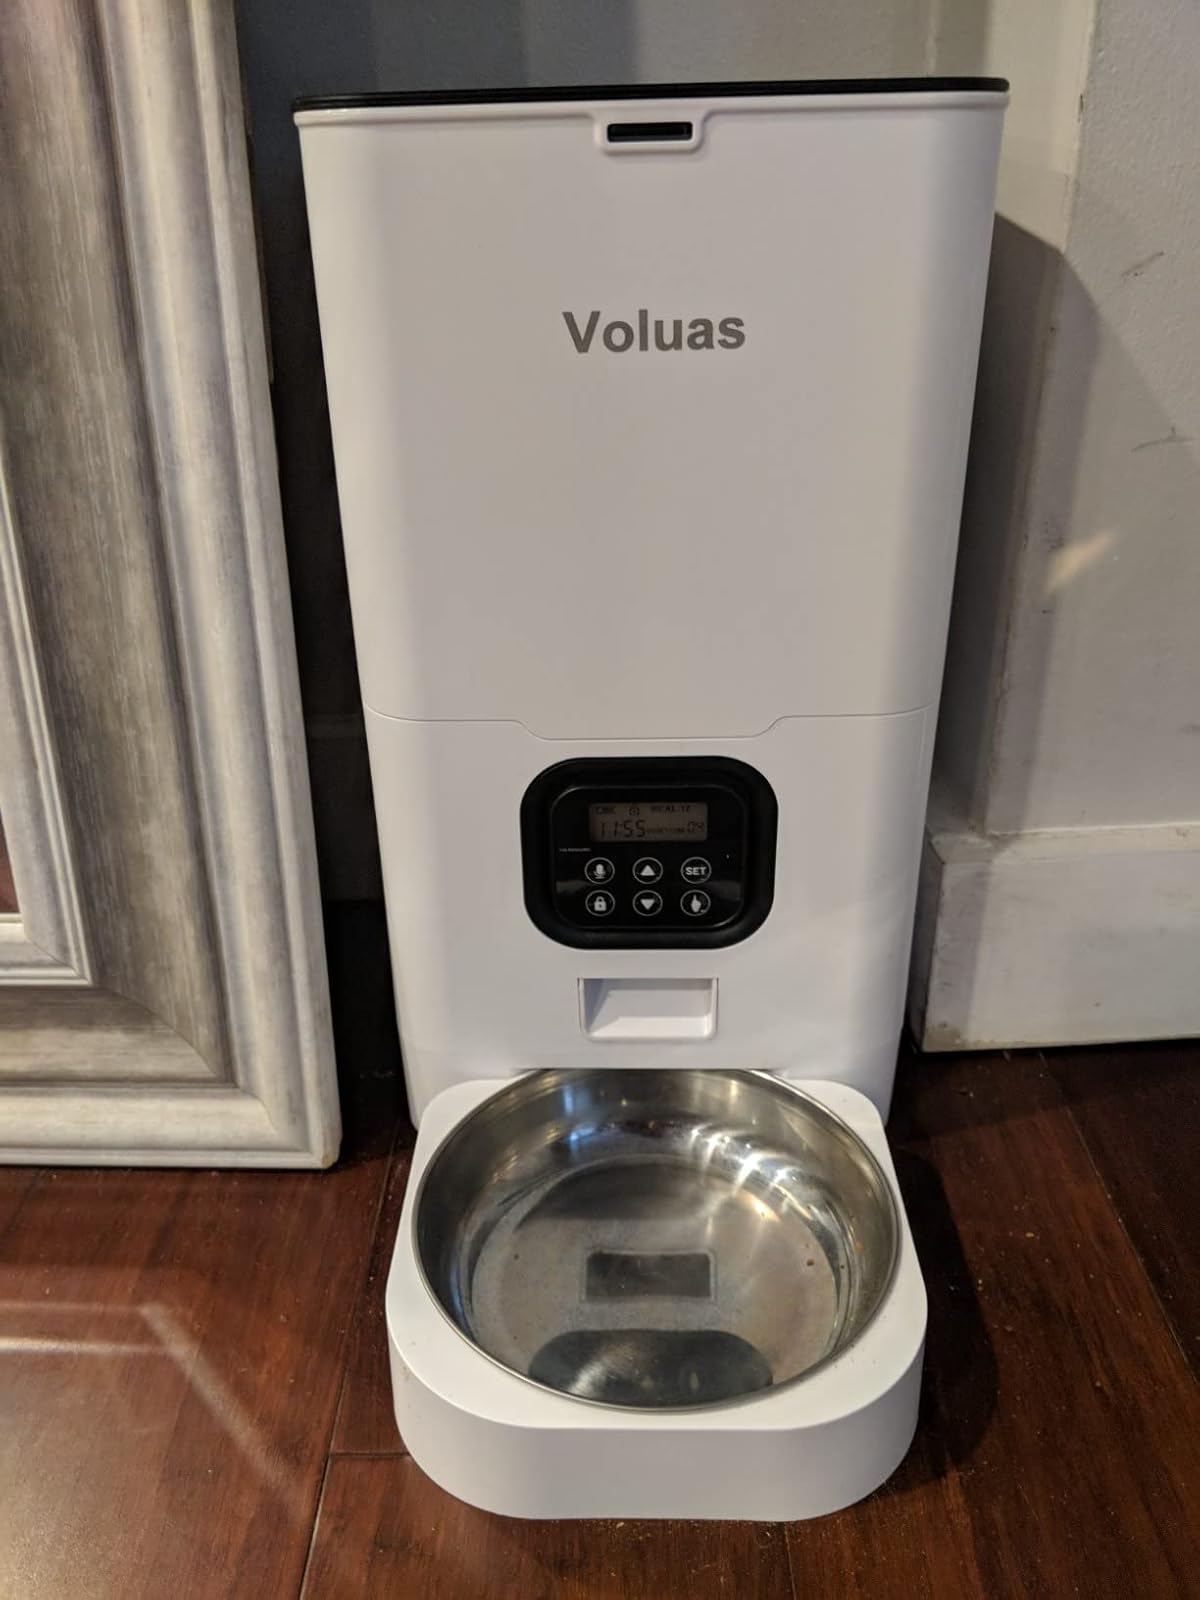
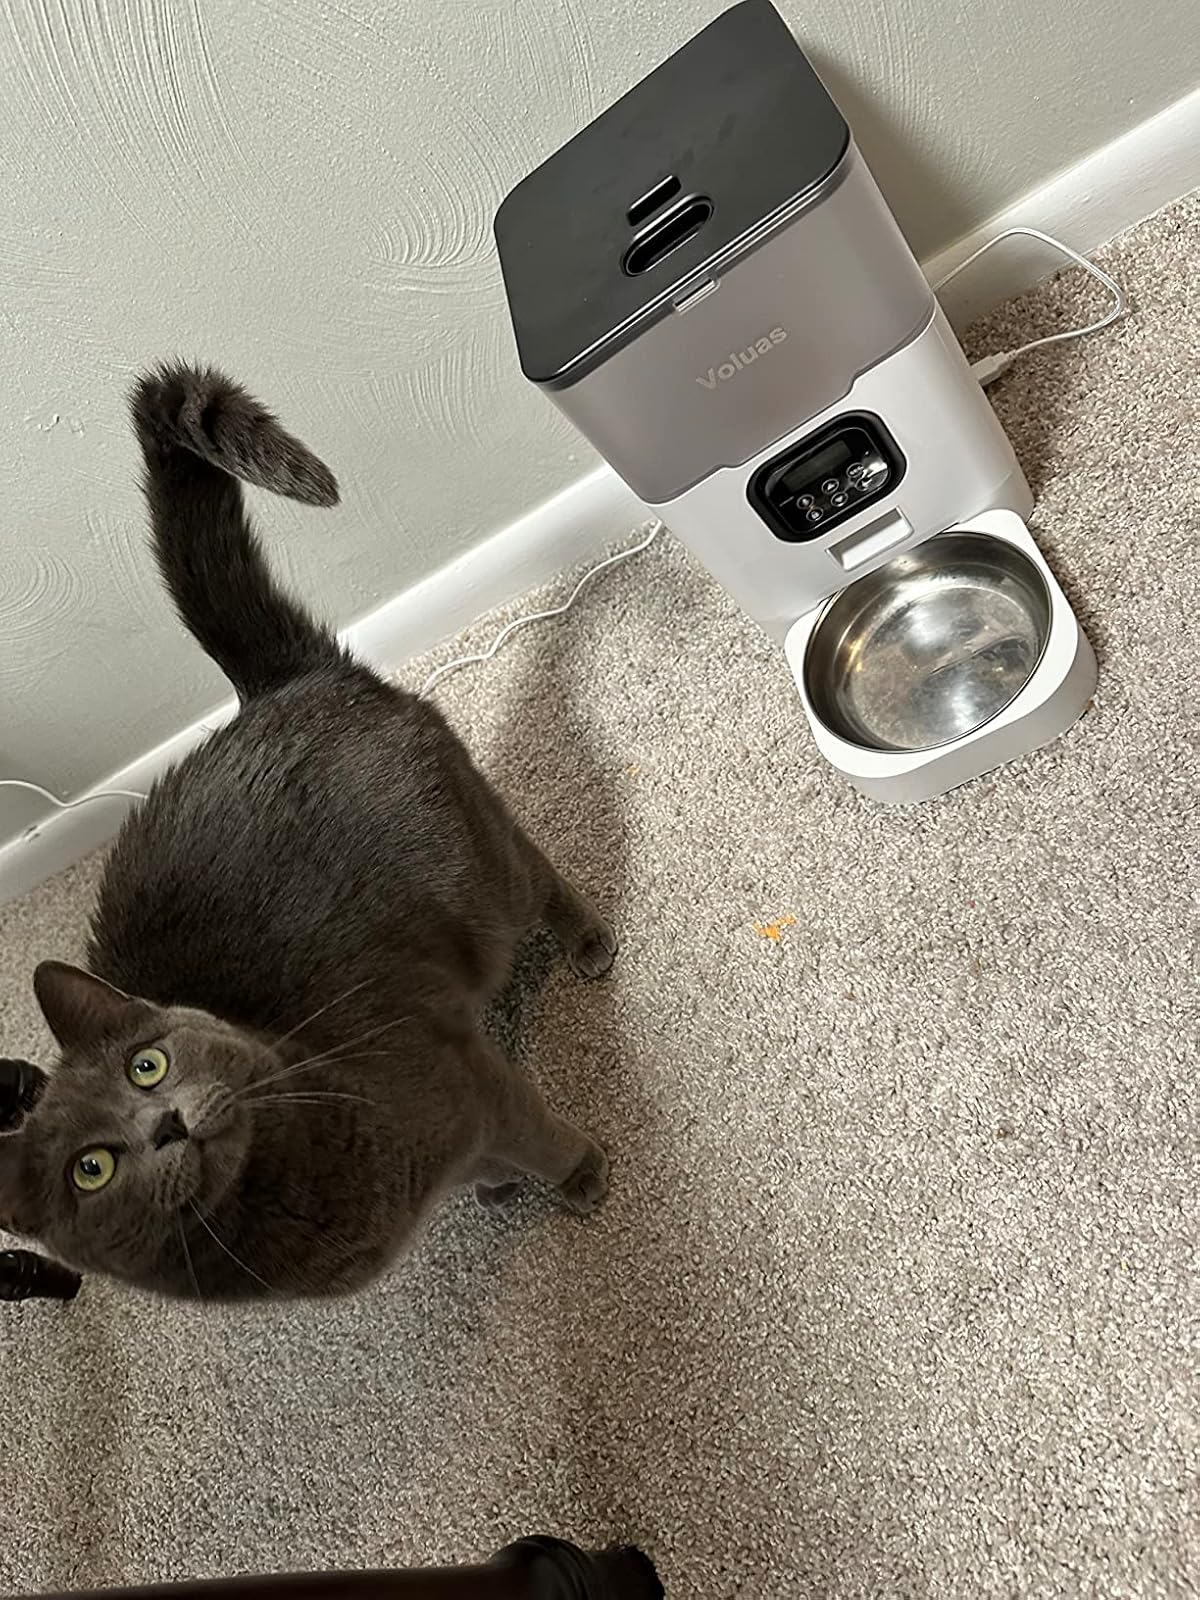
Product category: items_feeder
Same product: no